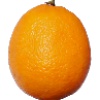
Label: lemon_meyer